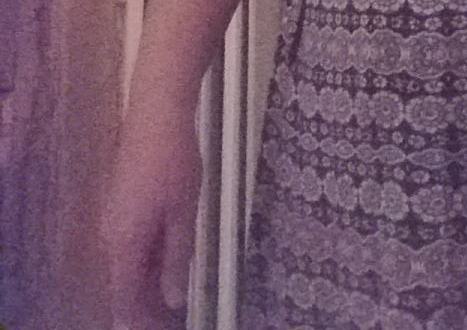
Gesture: no_gesture